Leo Harlem

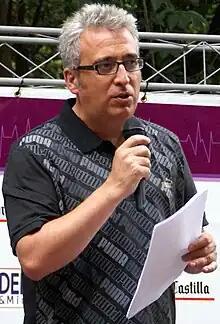
(2009)

Leonardo González Feliz (born 16 November 1962), better known as Leo Harlem, is a Spanish comedian and late-blooming actor.